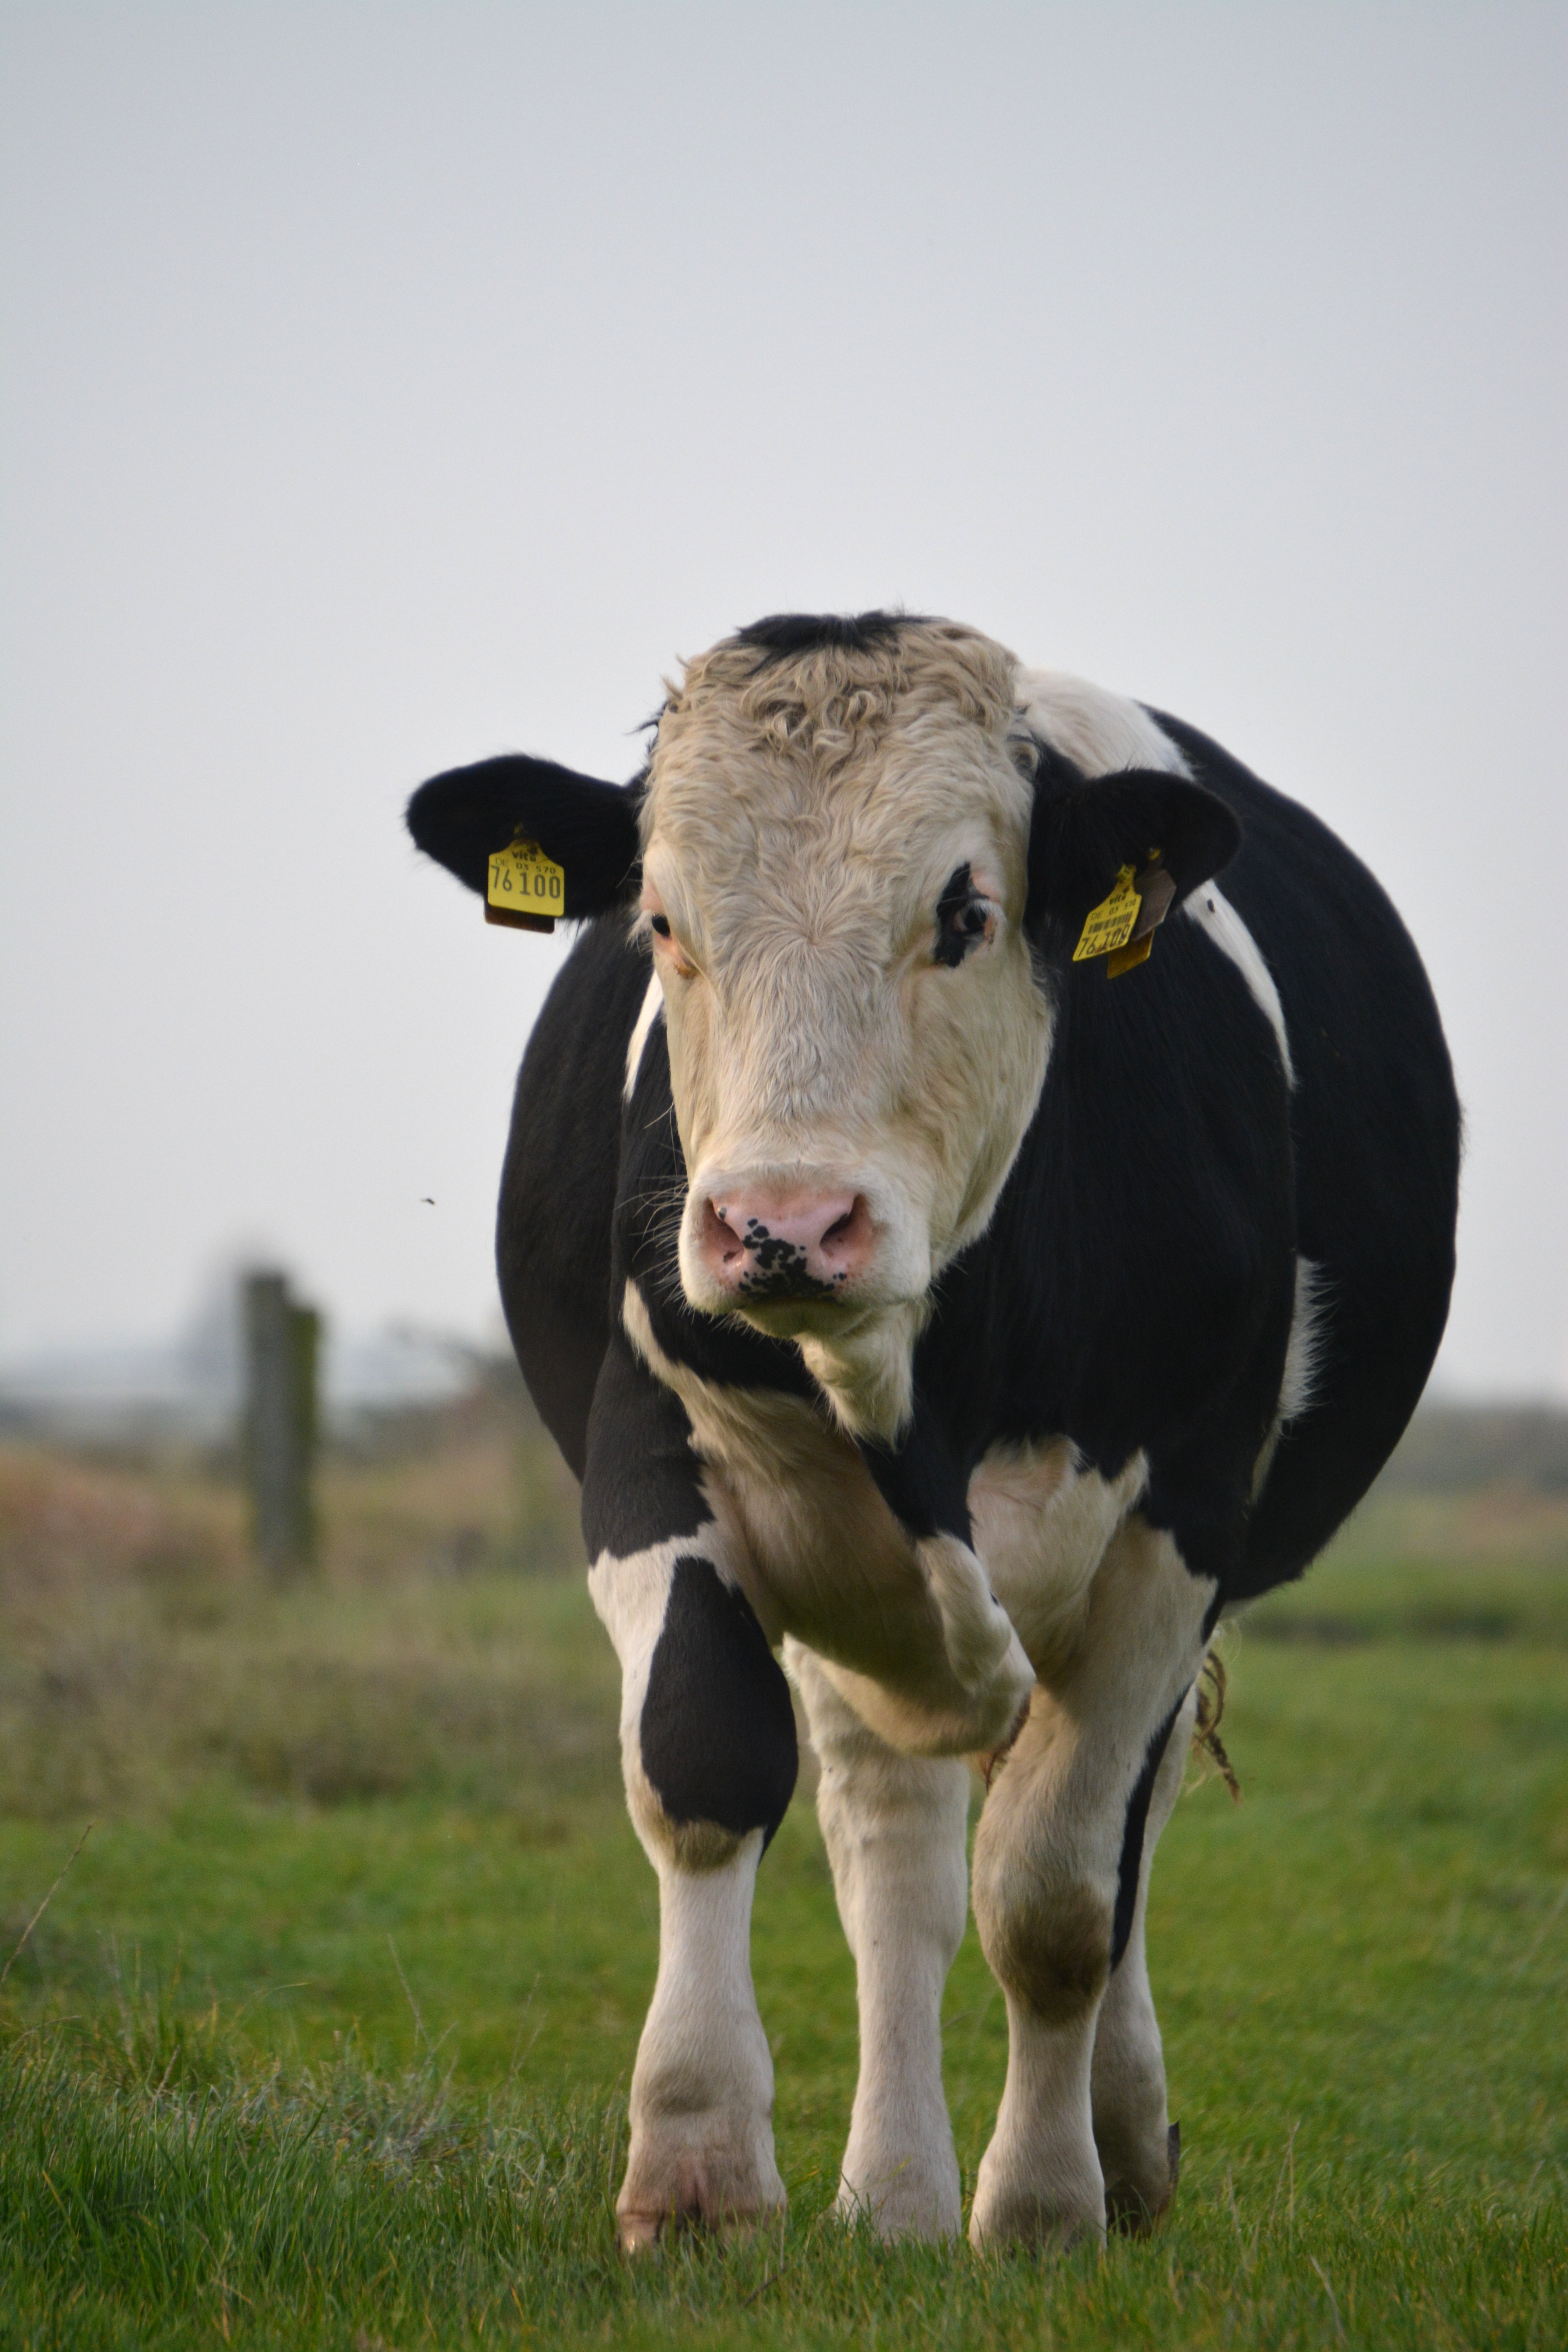
meadow, animal, cute, cow, pasture, grazing, mammal, beef, fauna, bull, face, vertebrate, dairy cow, cattle like mammal, cow goat family